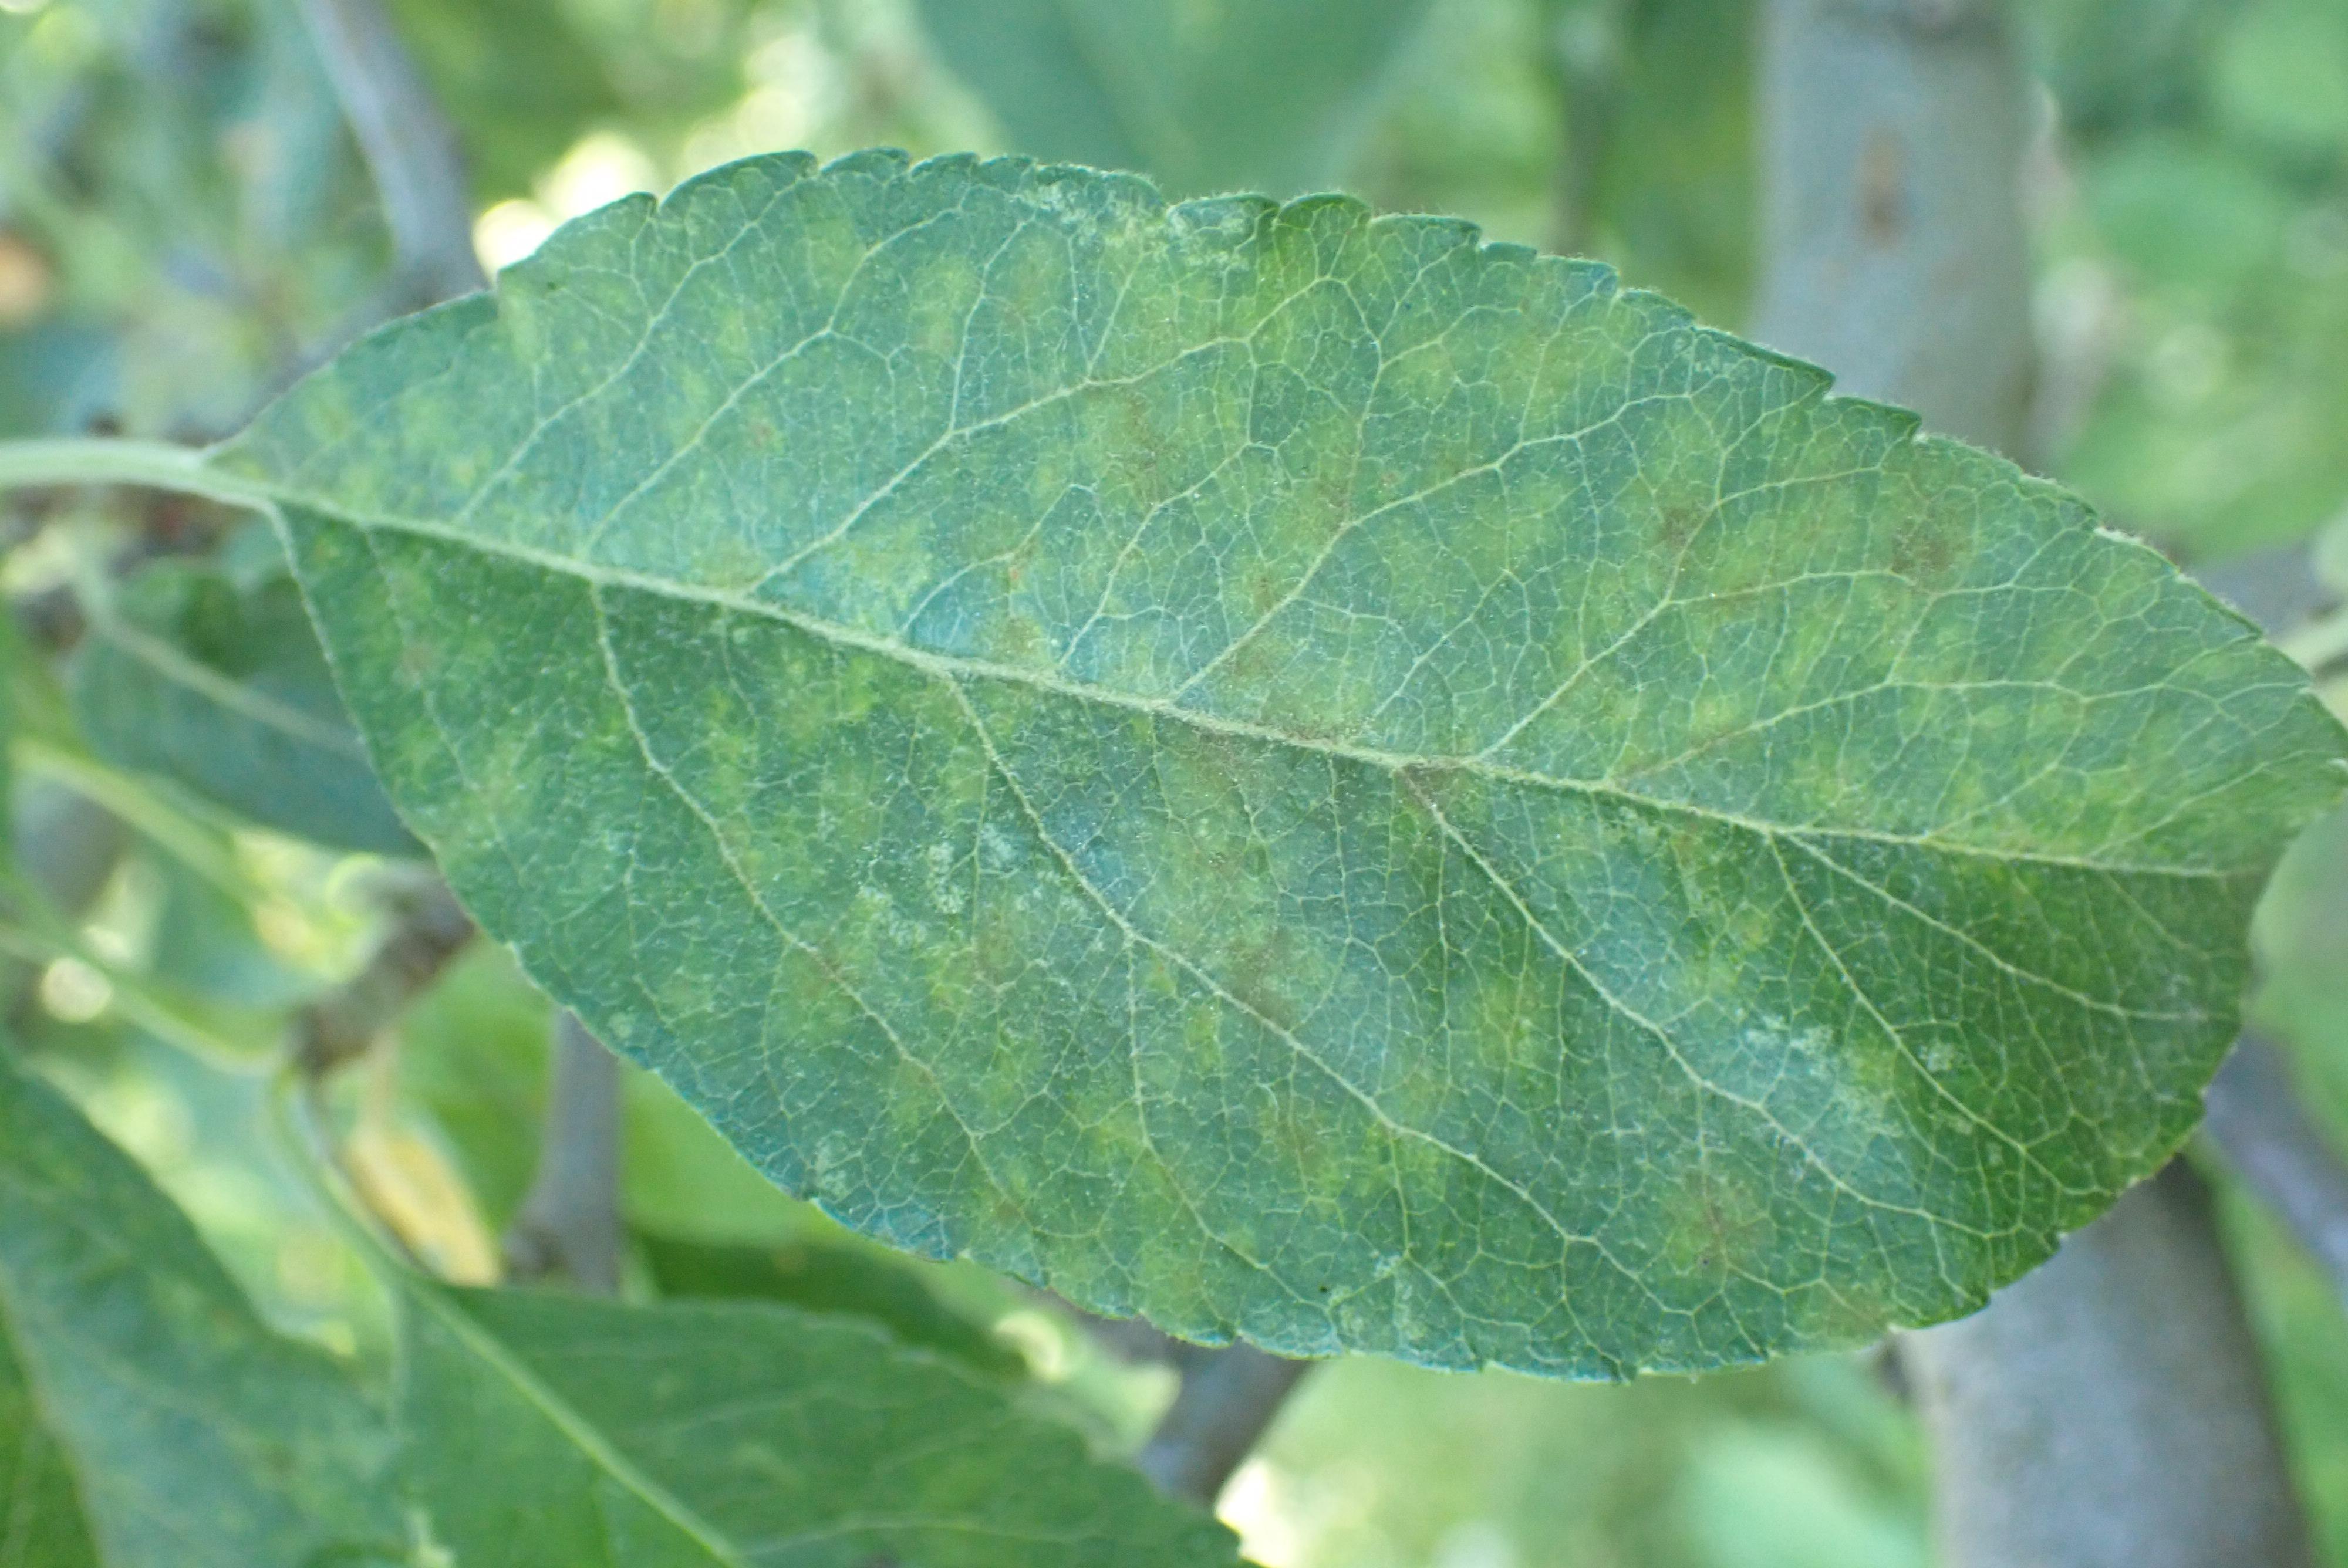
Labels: scab